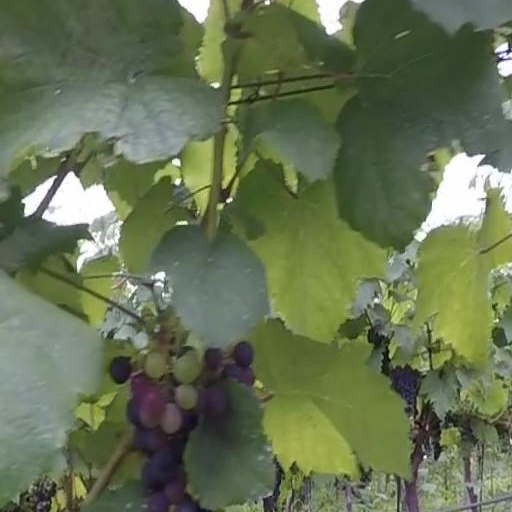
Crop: grape